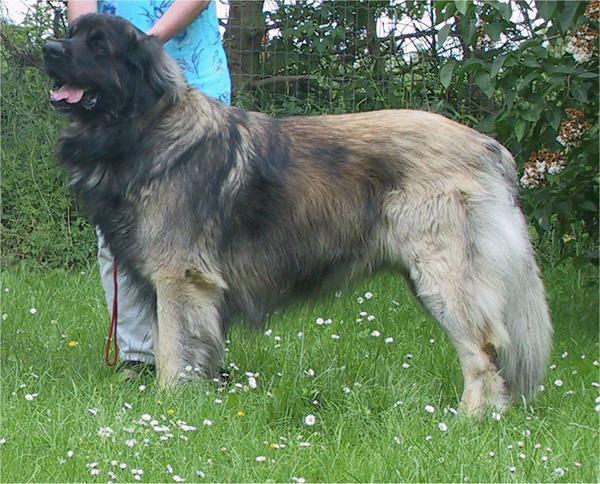
Leonberg